The Presidio (film)

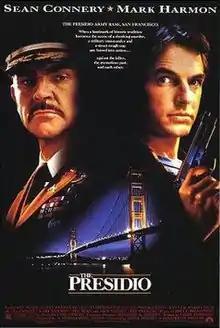
Theatrical release poster

The Presidio is a 1988 American crime film directed by Peter Hyams and starring Sean Connery and Mark Harmon. Hyams also handled the cinematography and the score was composed by Bruce Broughton.